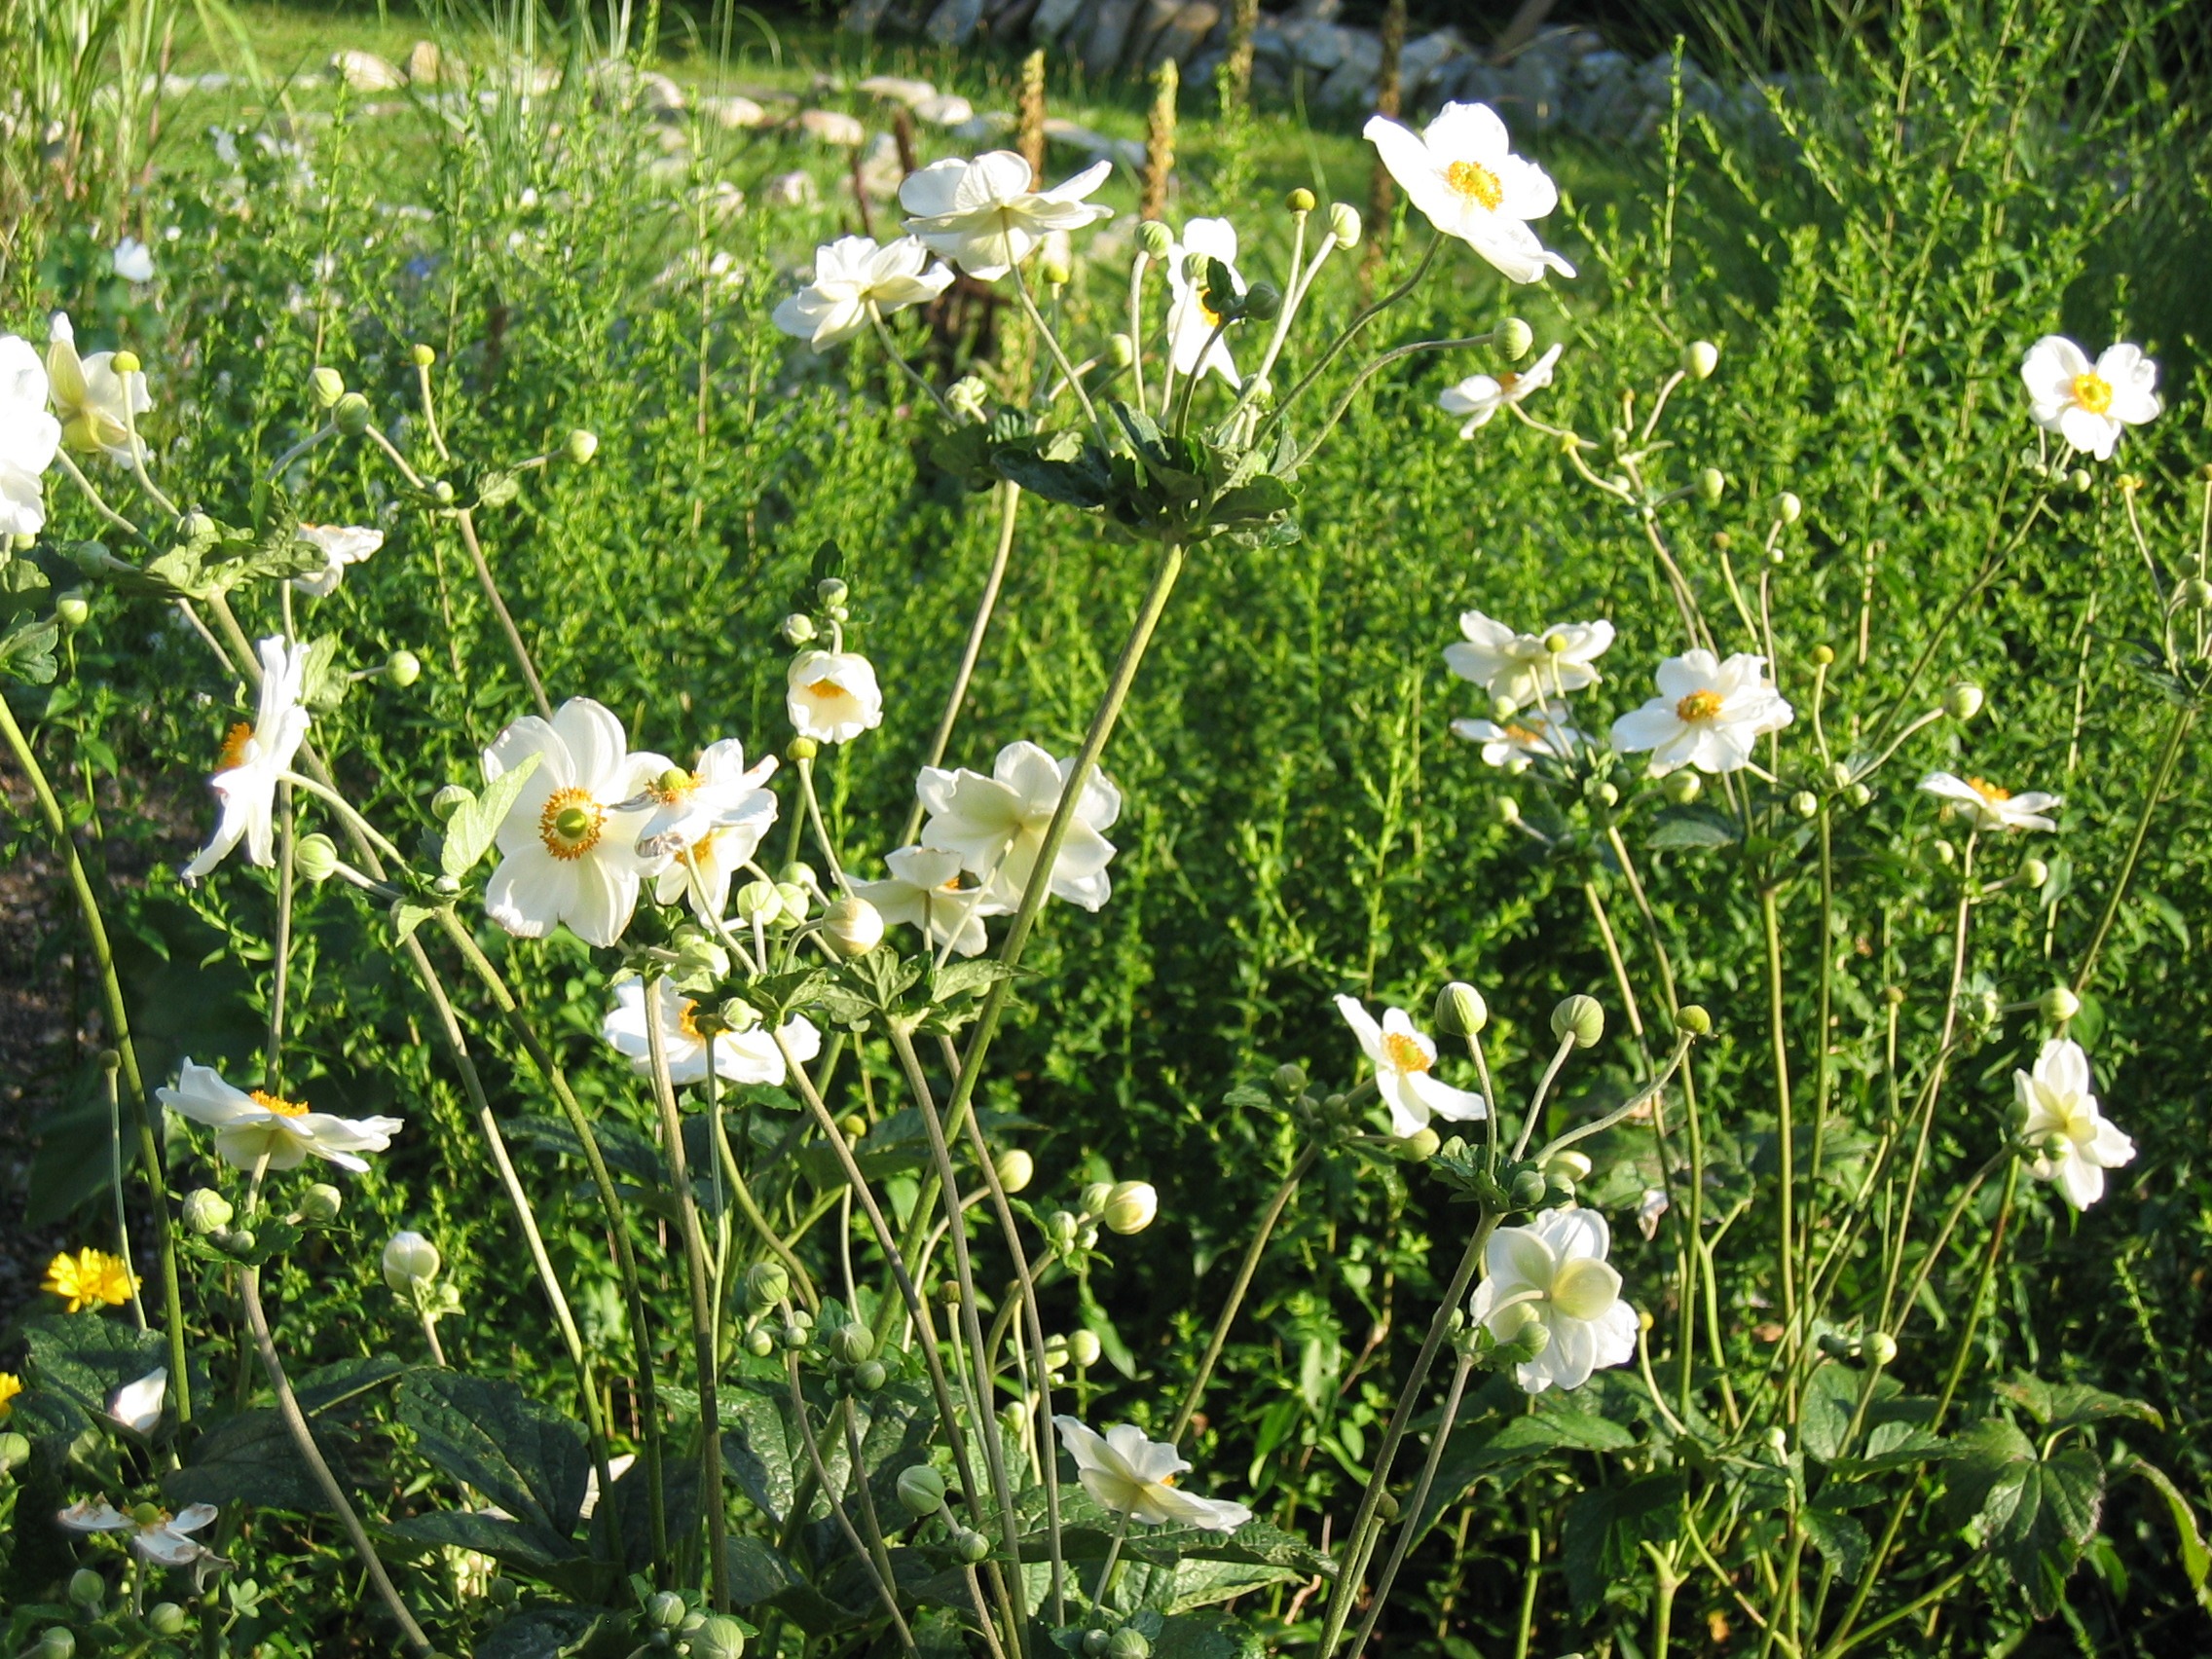
landscape, nature, grass, blossom, plant, lawn, meadow, flower, bloom, daisy, autumn, garden, flora, wildflower, flowers, seasons, flowering plant, daisy family, oxeye daisy, land plant, chamaemelum nobile, garden cosmos, autumn anemones